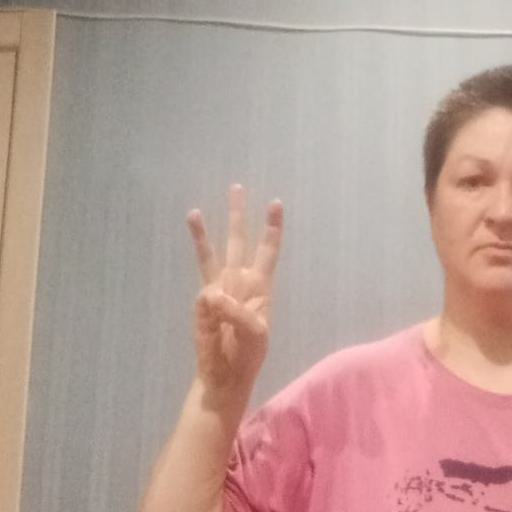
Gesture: three